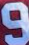
Number: 9